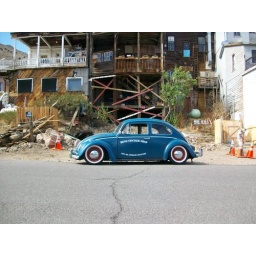
blue bird infront of a beat-up building in virginia city